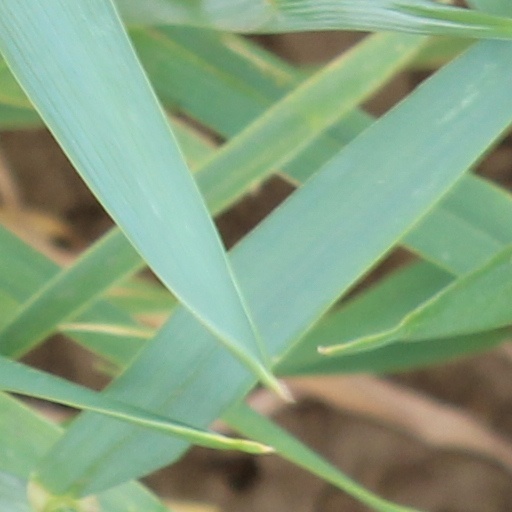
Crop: wheat